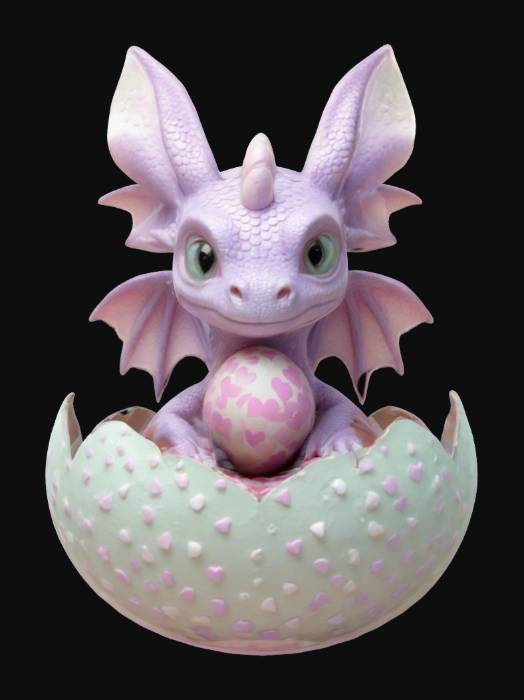
미적 점수 (1~10점): 8